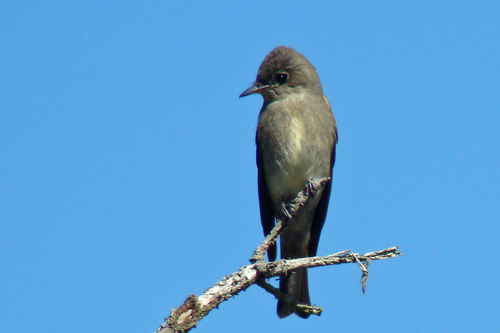
a gray bird with a medium length pointed bill and a high crown.
a medium bird with with grey crown and breast and the bill is short and pointed
this is a grey bird with a yellow belly and a small and pointy beak.
this bird has a speckled belly and breast with a short pointy bill.
a small grey bird with a puffy crown, darker wings, and a pointed bill.
this bird is black with white and has a long, pointy beak.
the bird has grey plumage covering the body, a pointed bill, and the feet are small compared to the body.
this bird is black with grey and has a long, pointy beak.
a tall and slider dark bird with dark eyes and a pointy short beak.
this bird has wings that are black and has a thin bill
Species: Western Wood Pewee